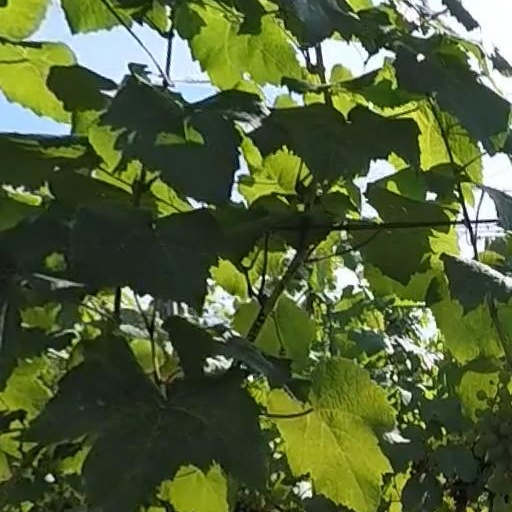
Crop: grape